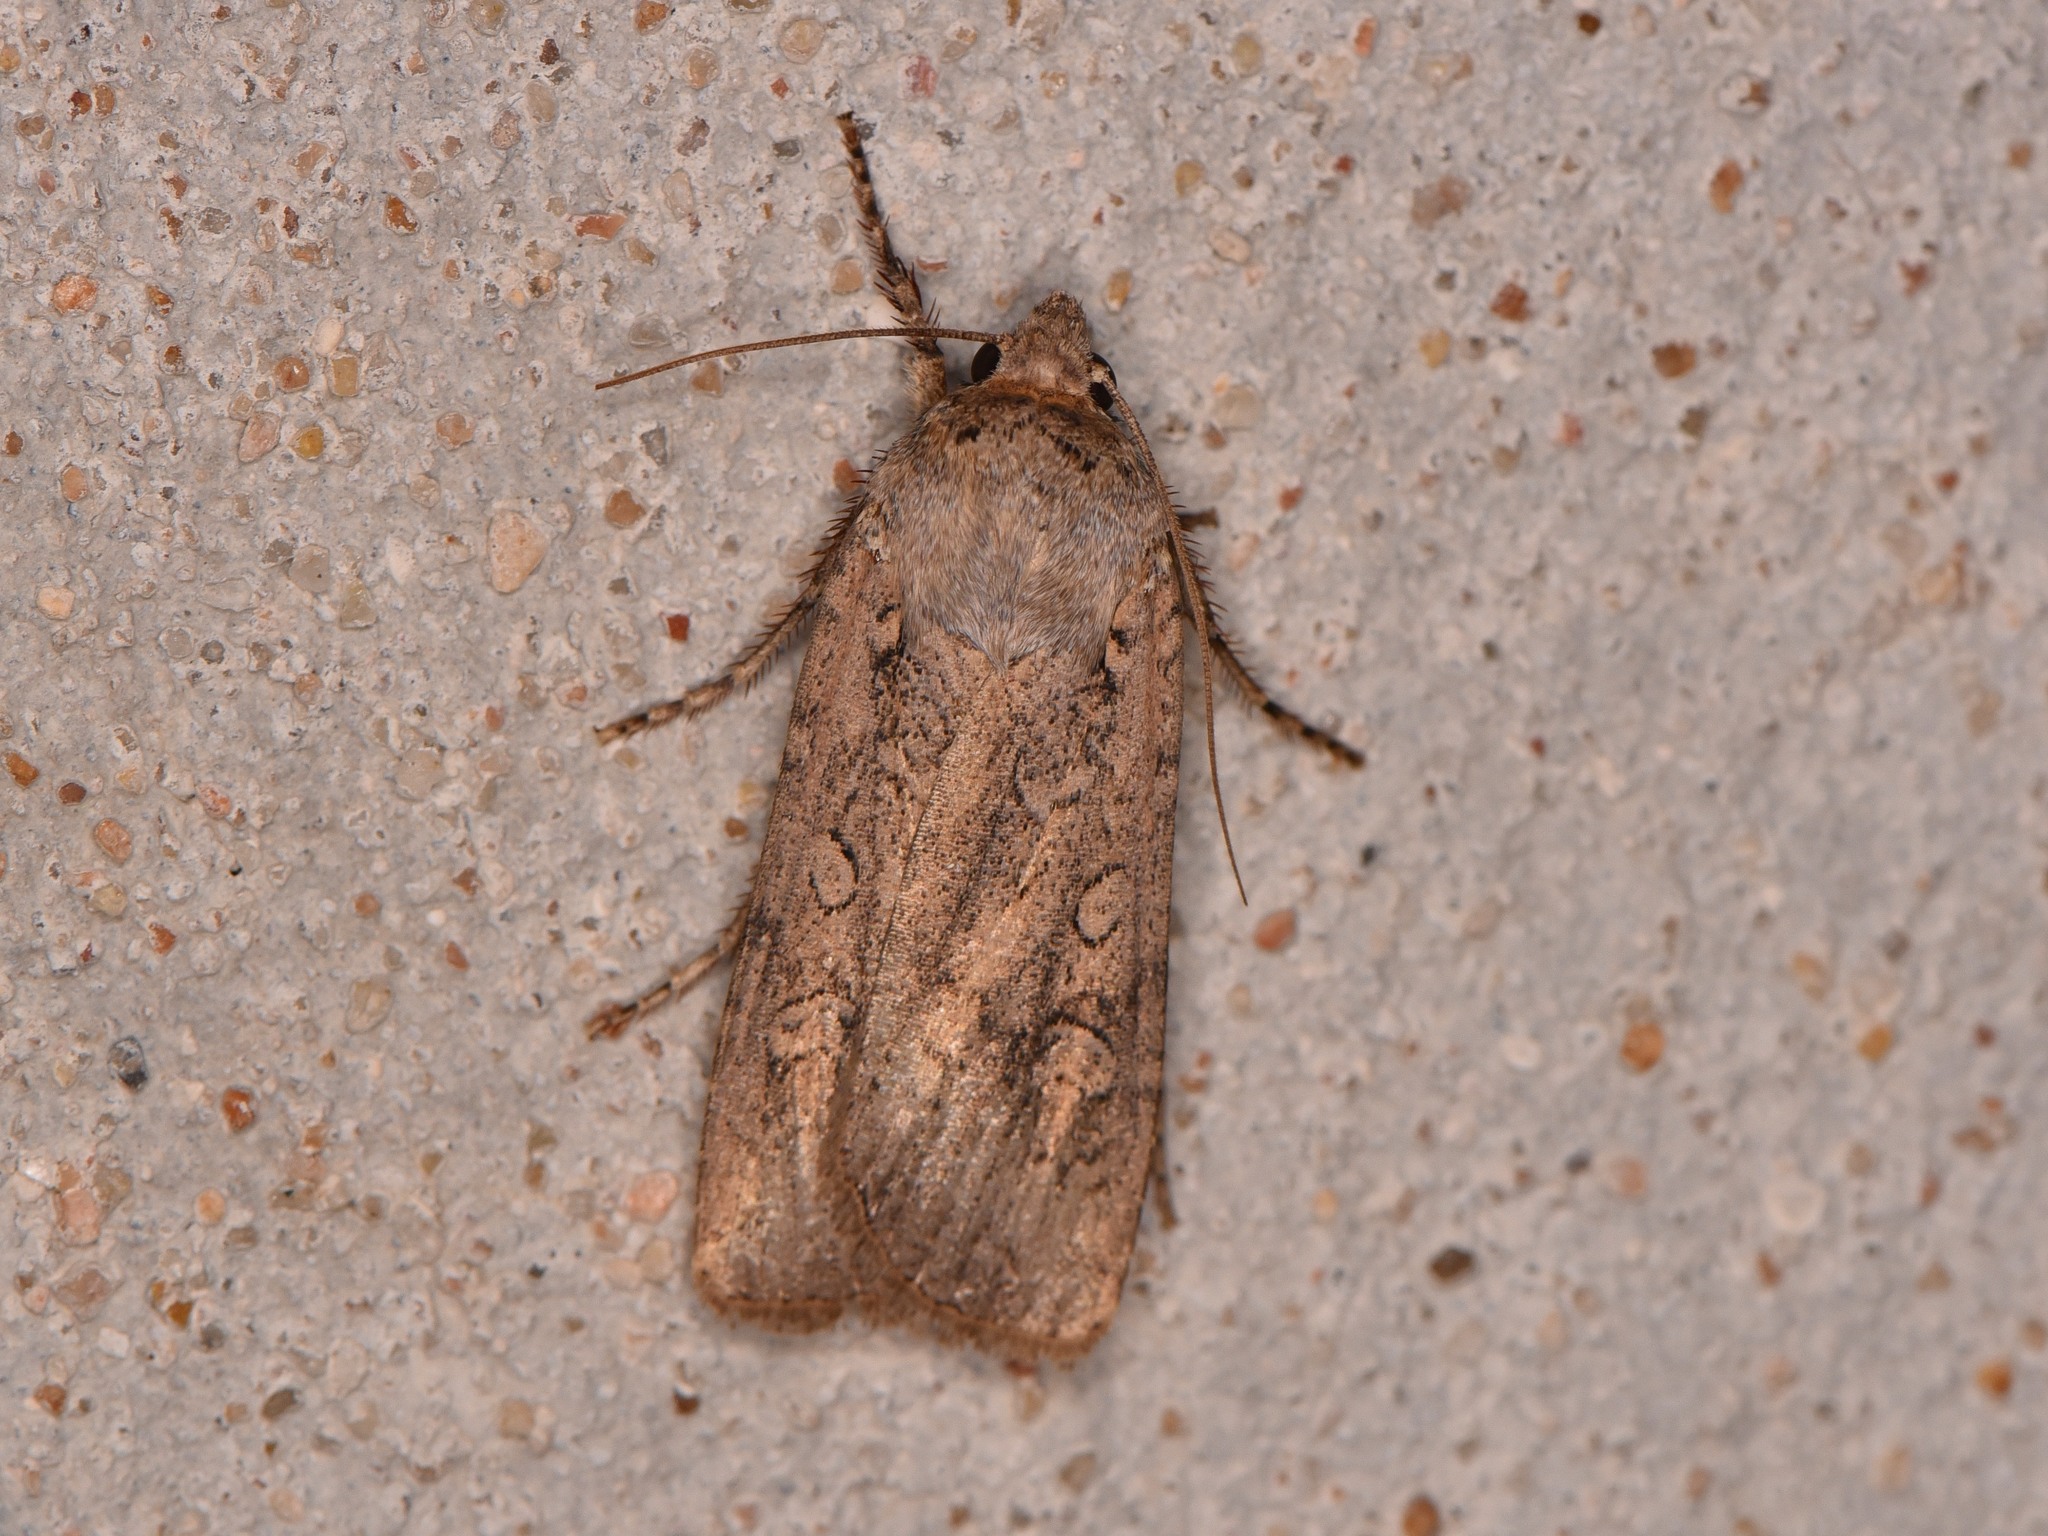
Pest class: cutworms